U-KISS

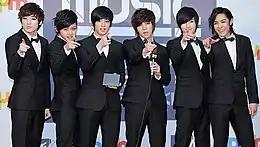
U-KISS in 2011

In 2011, Member Soohyun was officially appointed the leader of U-KISS and the departure of Alexander and Kibum was replaced by former Paran member AJ and a former solo artist, Hoon. As a result, a U.S. album was canceled due to member termination of contract.